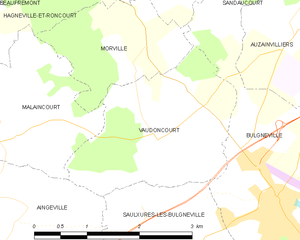
Carte des communes françaises Vaudoncourt